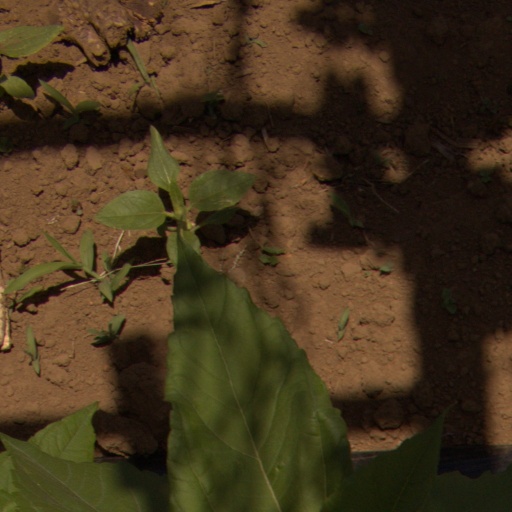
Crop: Jerusalem artichoke